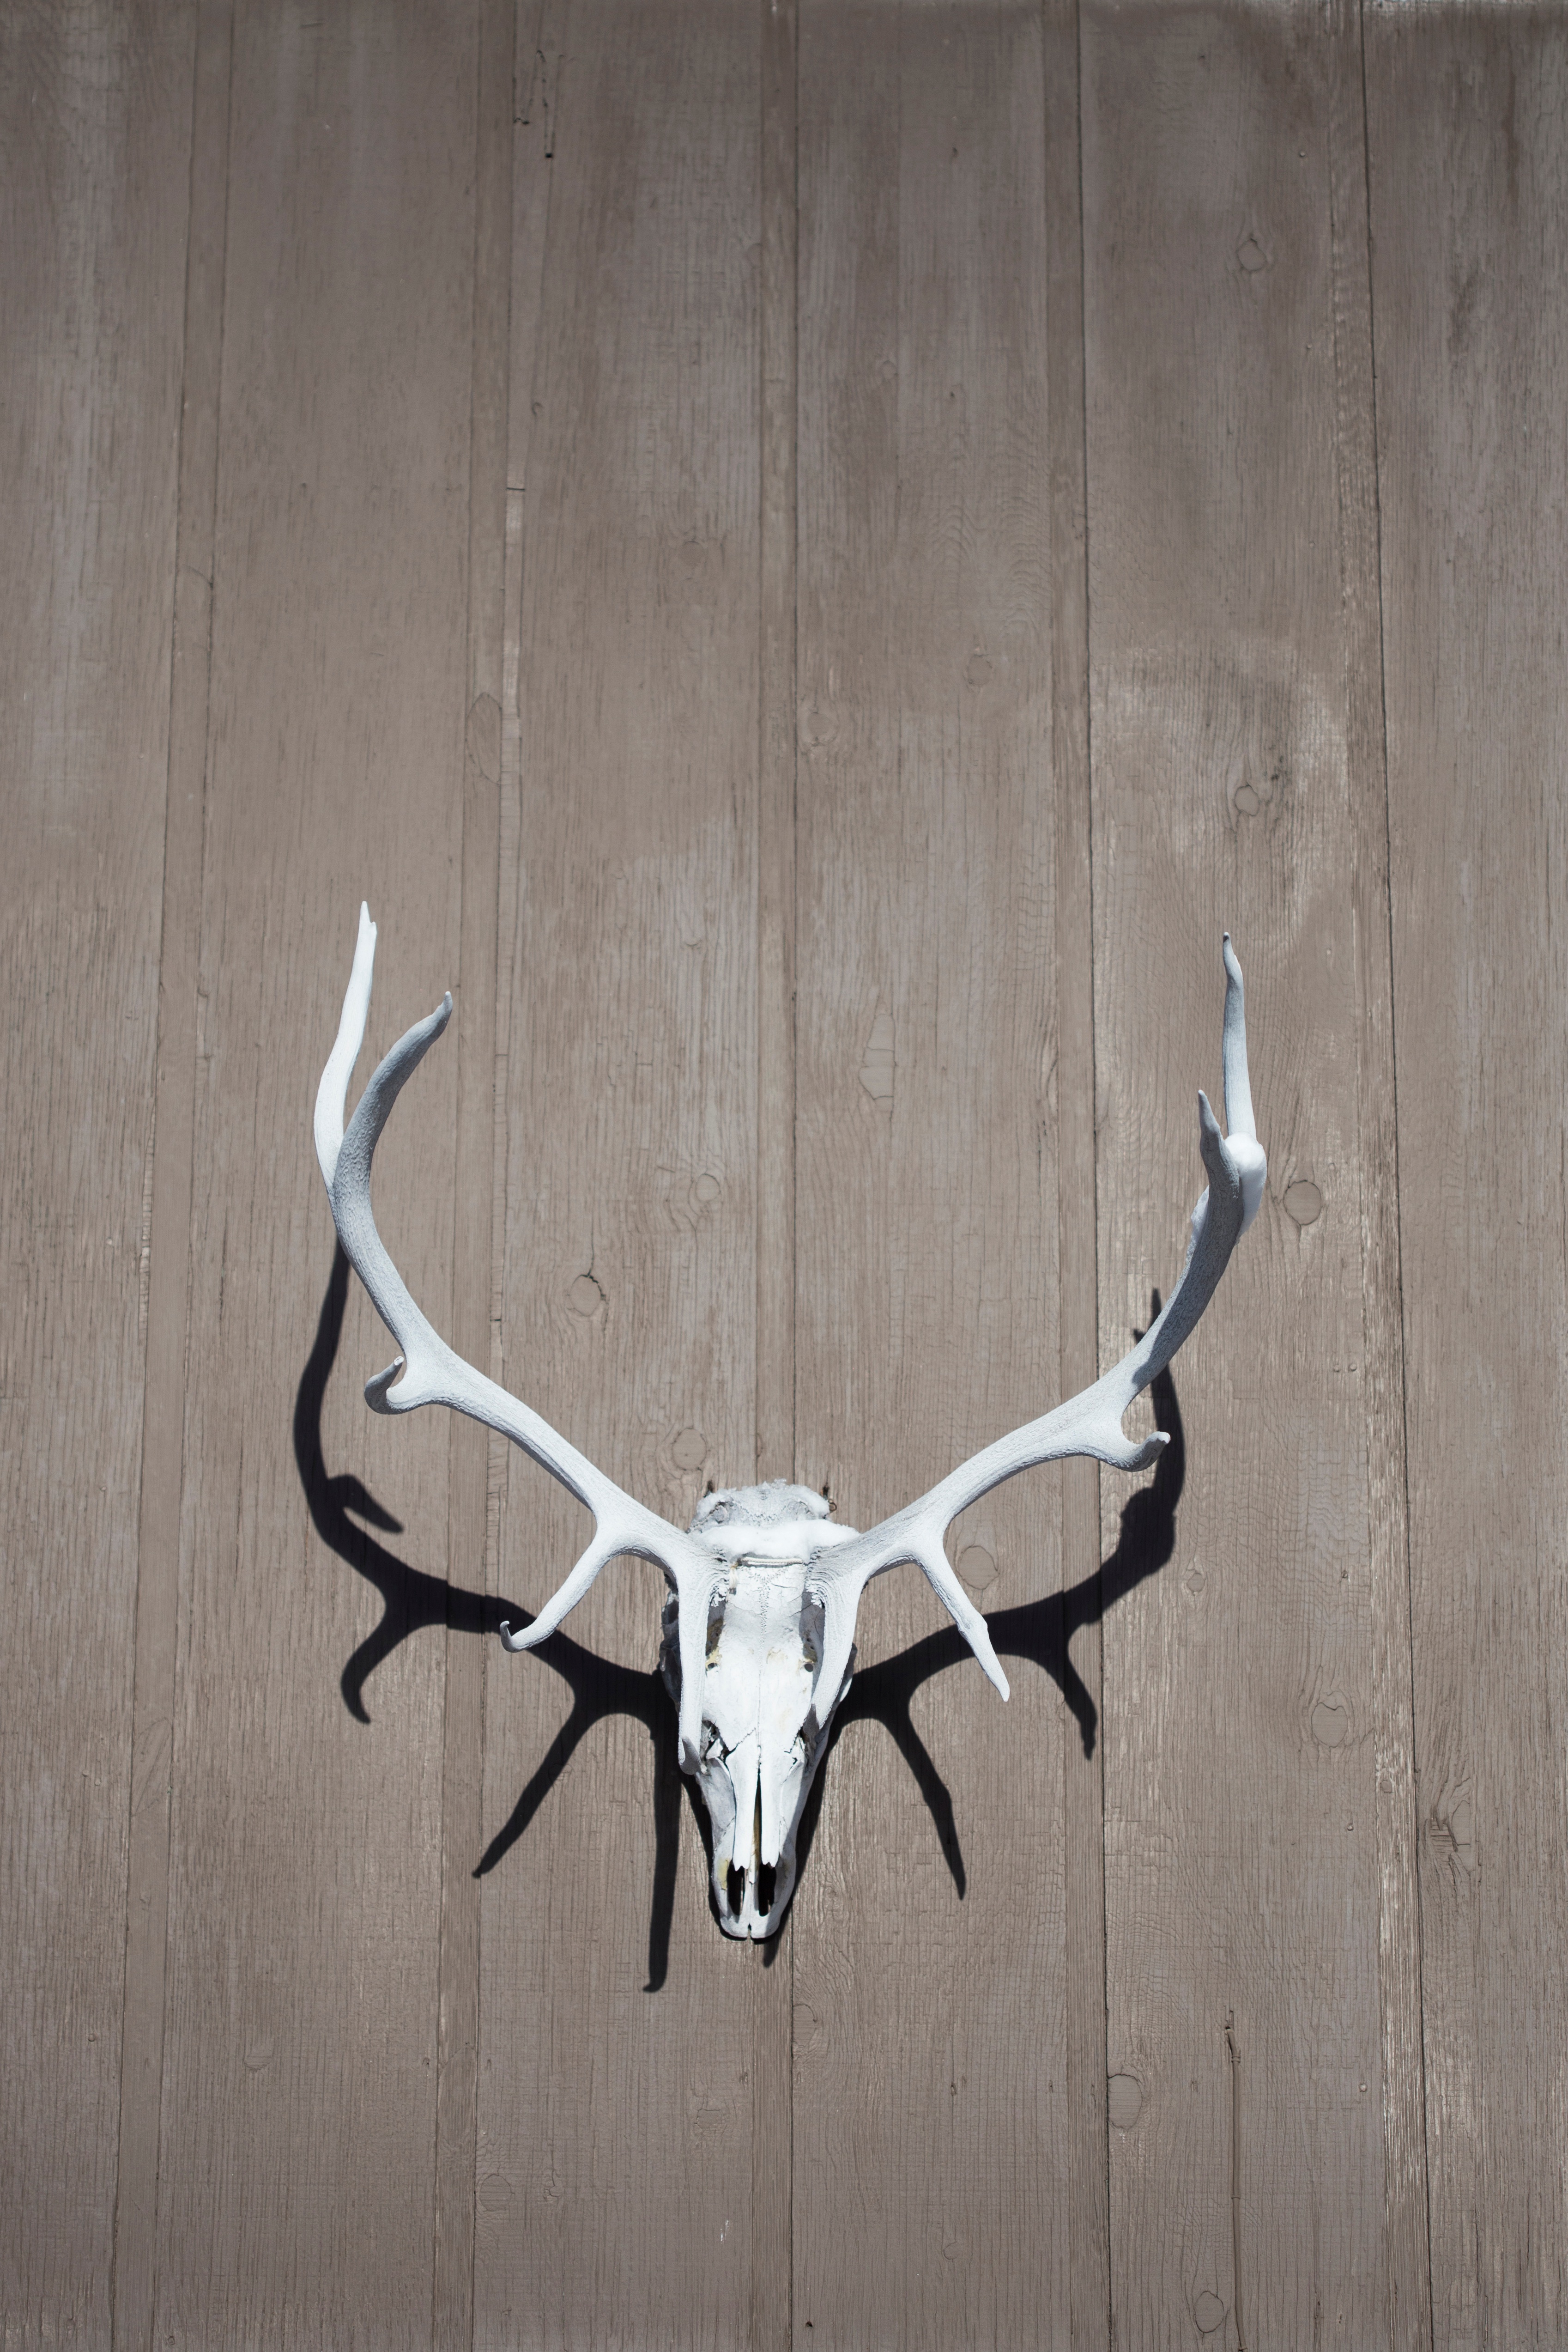
wood, white, horn, material, antler, art